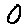
Label: 0